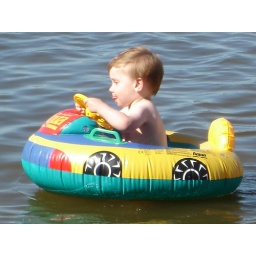
Kyle loves paddling at the lake in his new boat